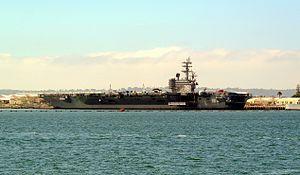
L’USS Ronald Reagan (CVN-76) est un porte-avions polyvalent américain à propulsion nucléaire, faisant partie de la classe Nimitz. Il est le navire de tête de la sous-classe Ronald Reagan, et fait partie des 11 porte-avions géants de l'US Navy.